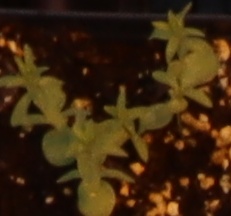
Label: Flax